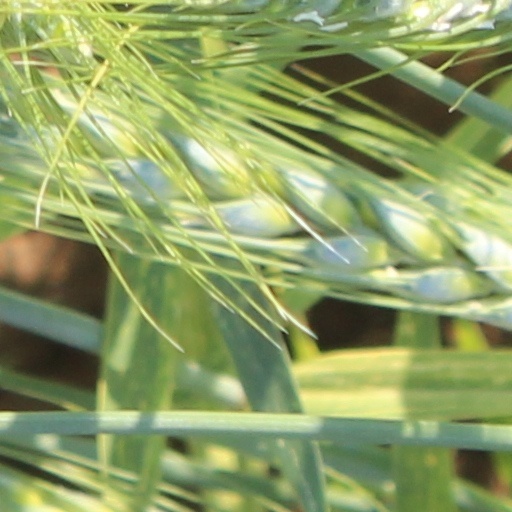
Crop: wheat